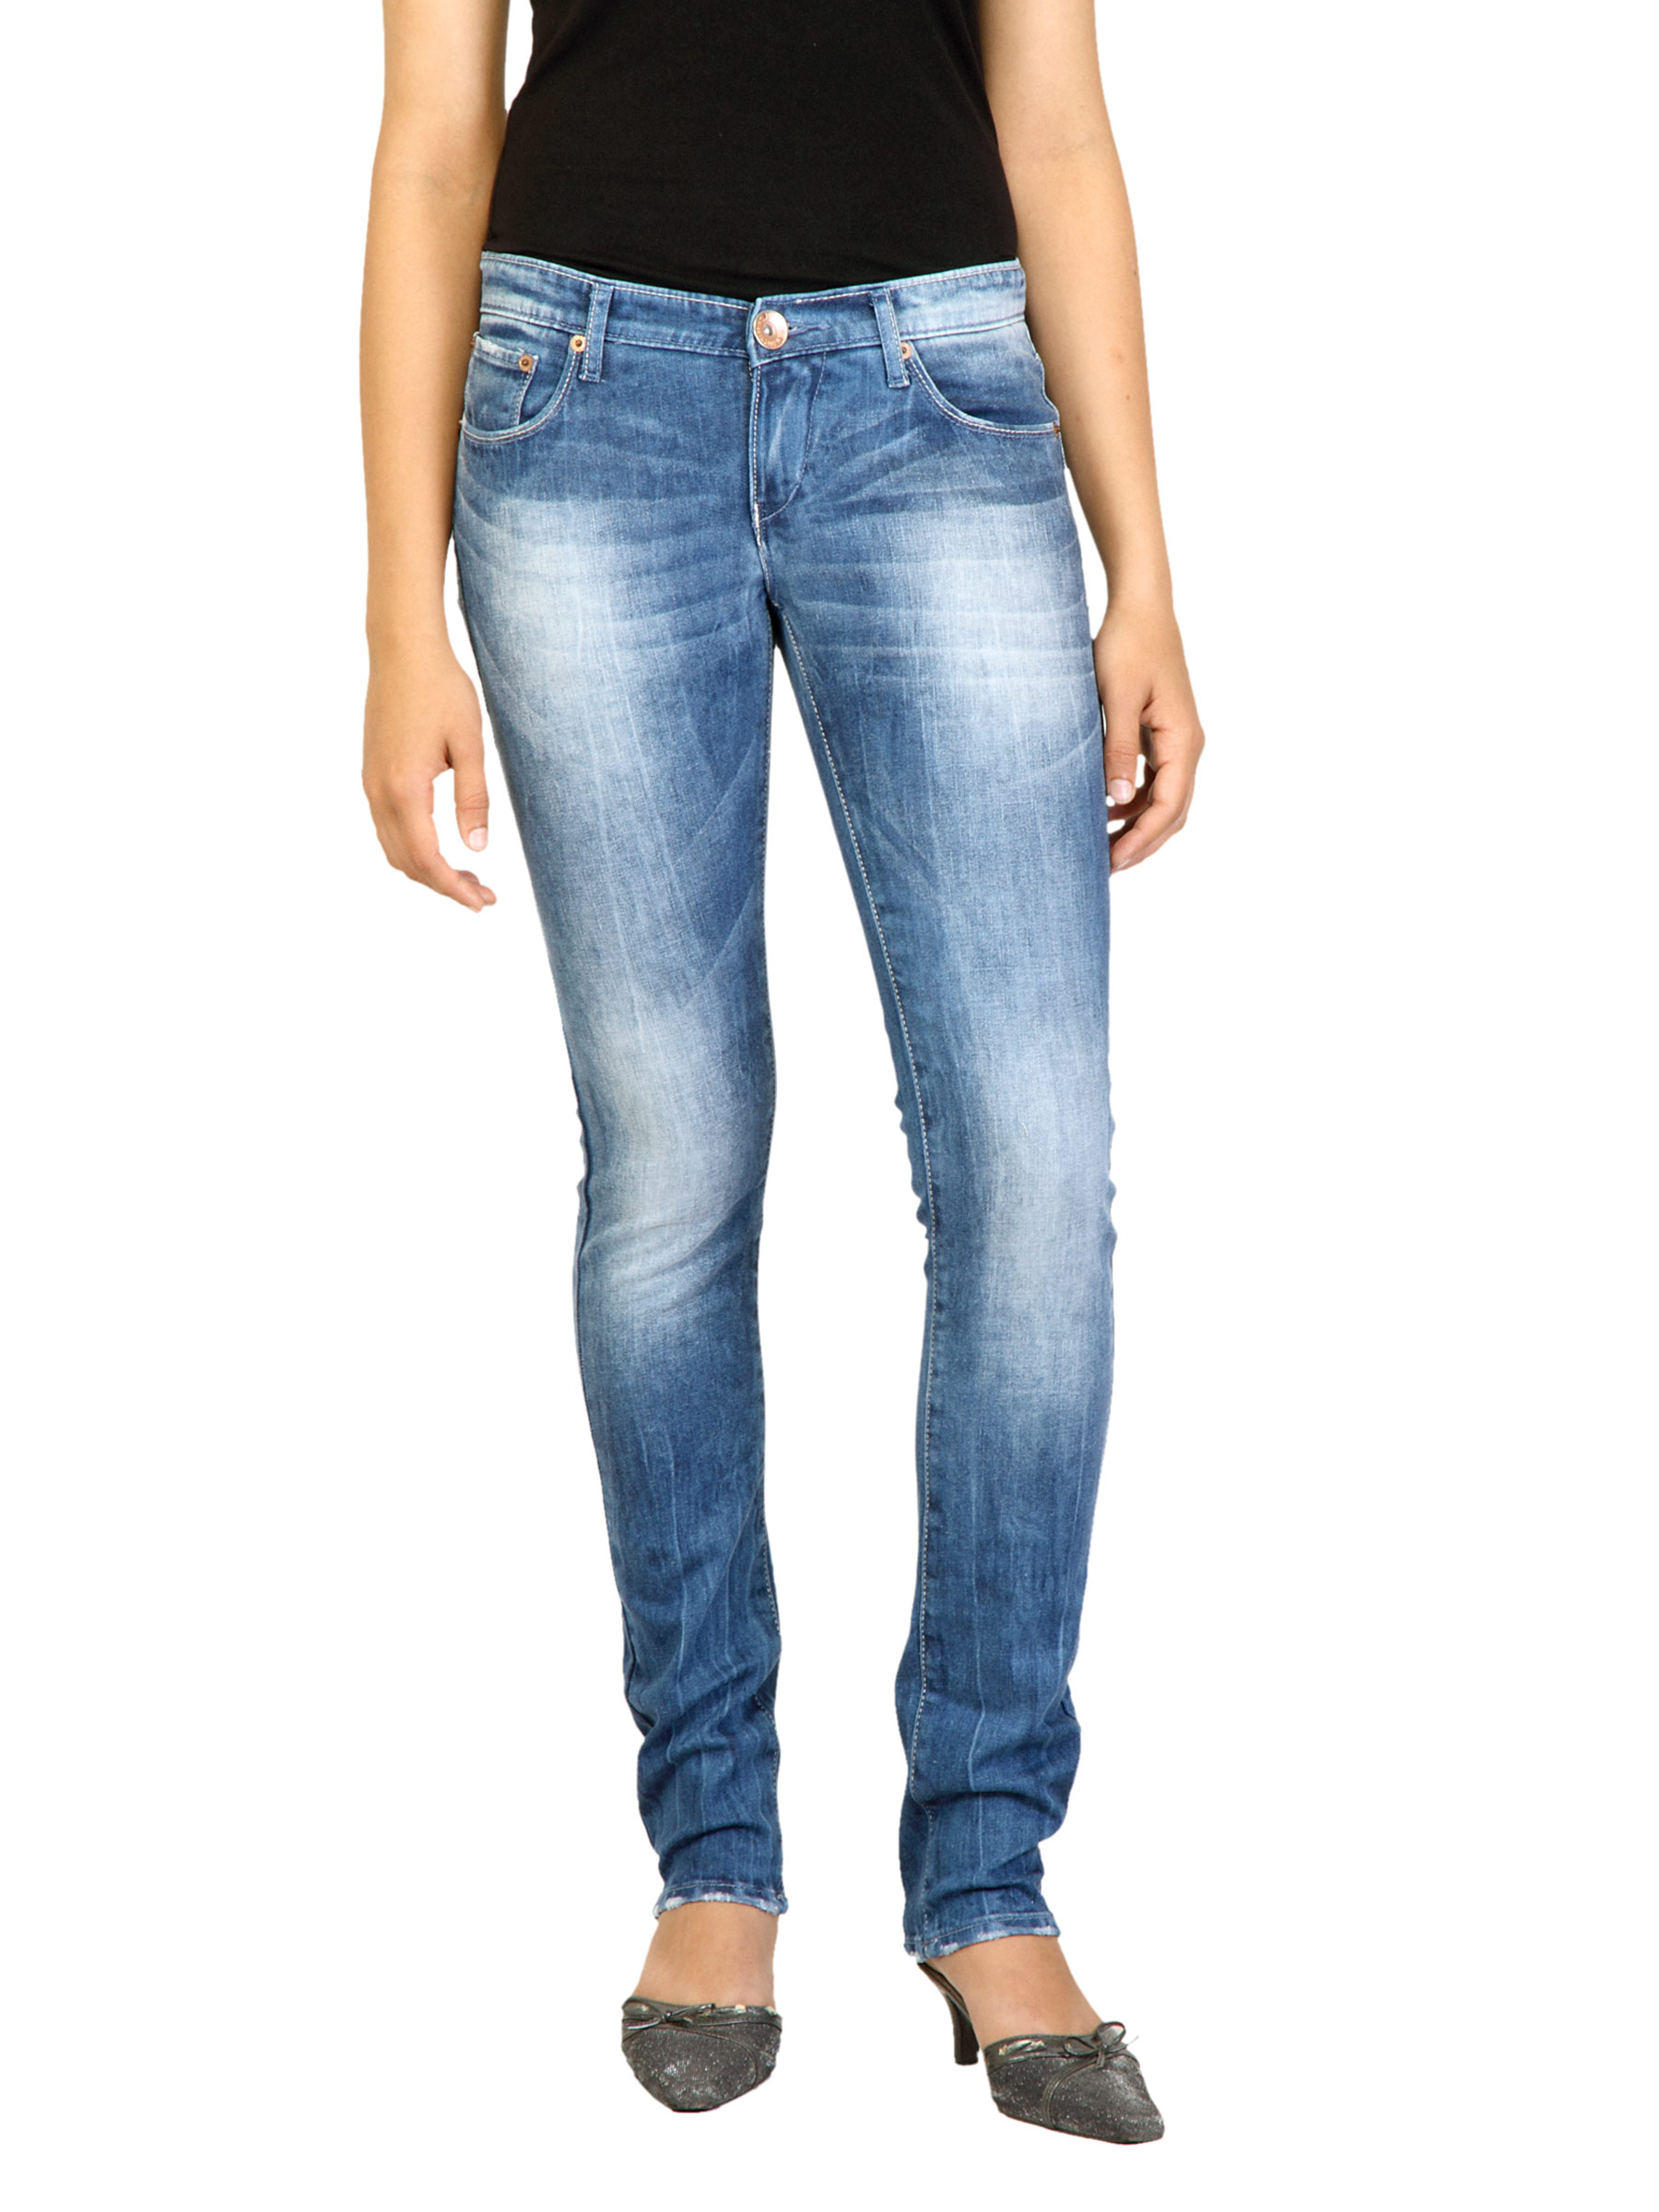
Spykar Women Ep Jeans Blue Jeans
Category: Apparel / Bottomwear / Jeans
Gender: Women
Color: Blue
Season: Fall 2011
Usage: Casual